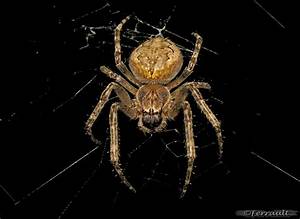
Label: spider